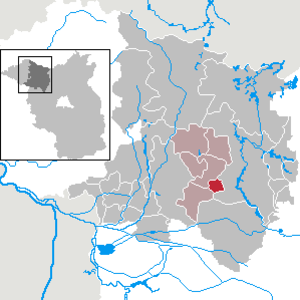
Dabergotz
Kort
Dabergotzer en kommune i landkreisOstprignitz-Ruppin i den tyske delstat Brandenburg. Den hører til Amt Temnitz.